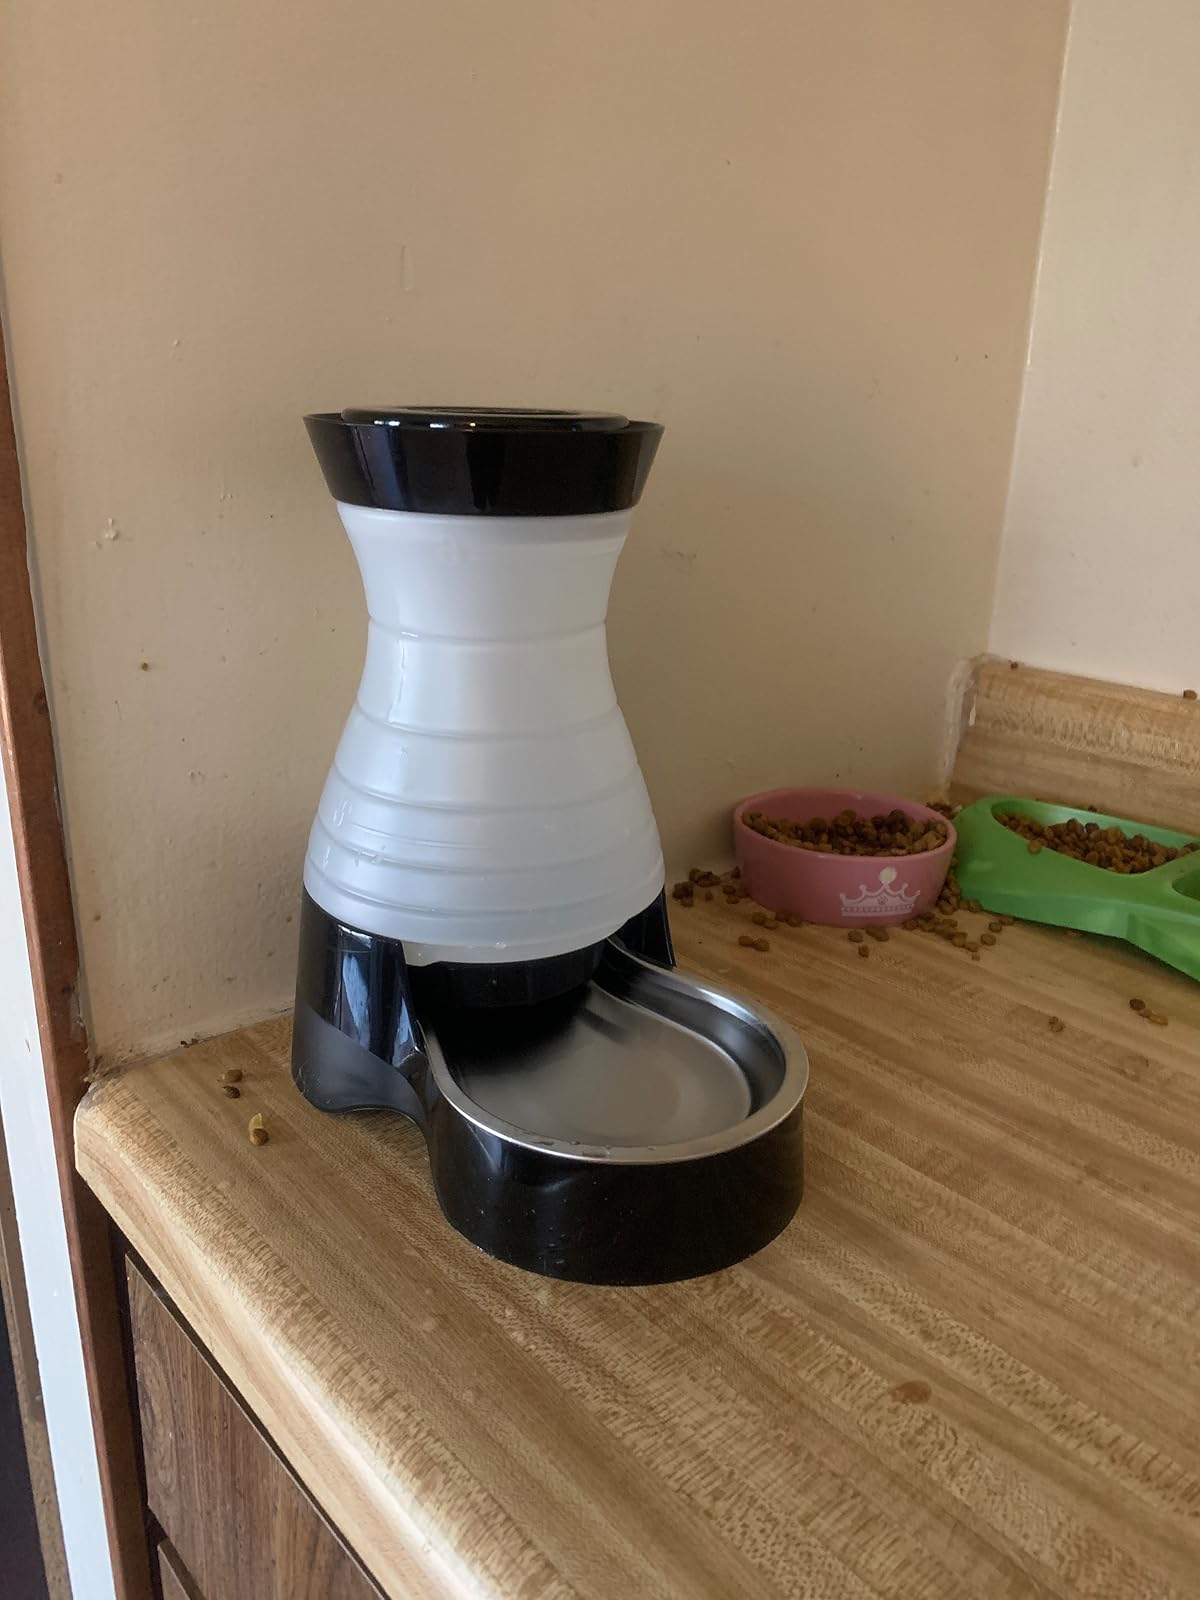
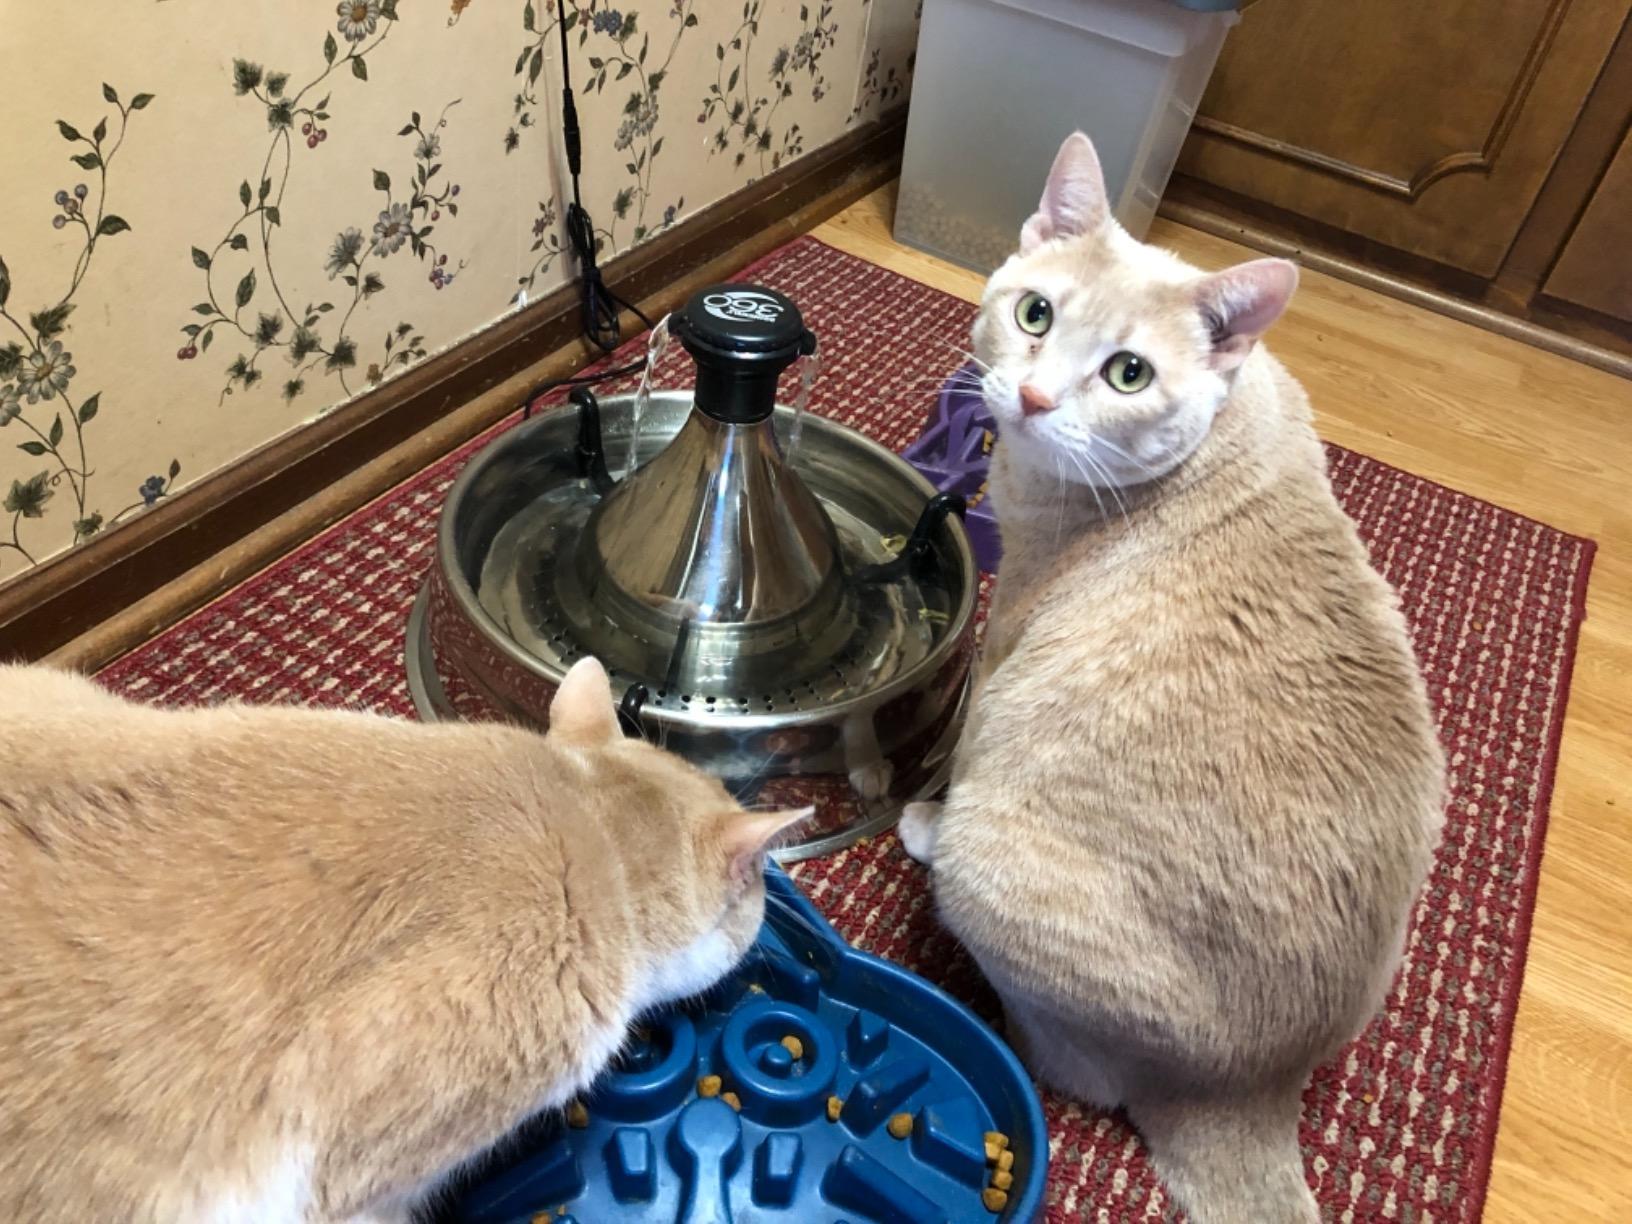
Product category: items_bowl
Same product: no